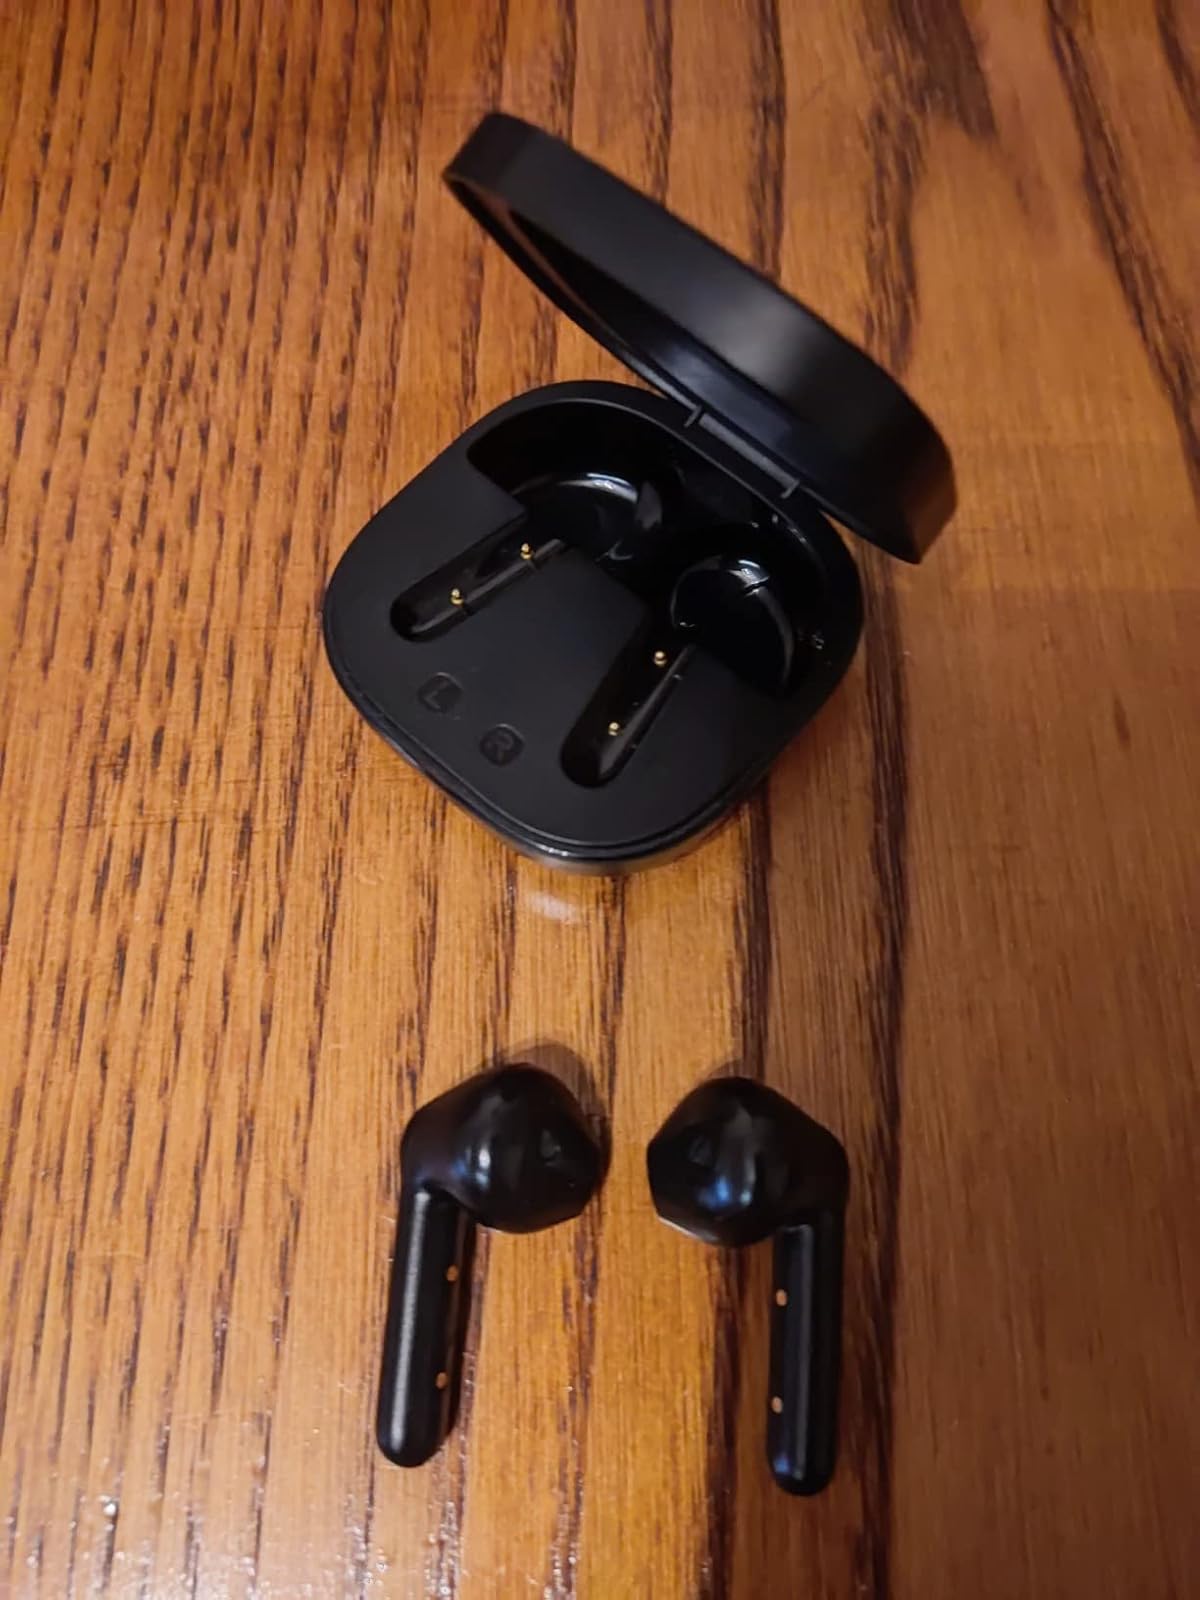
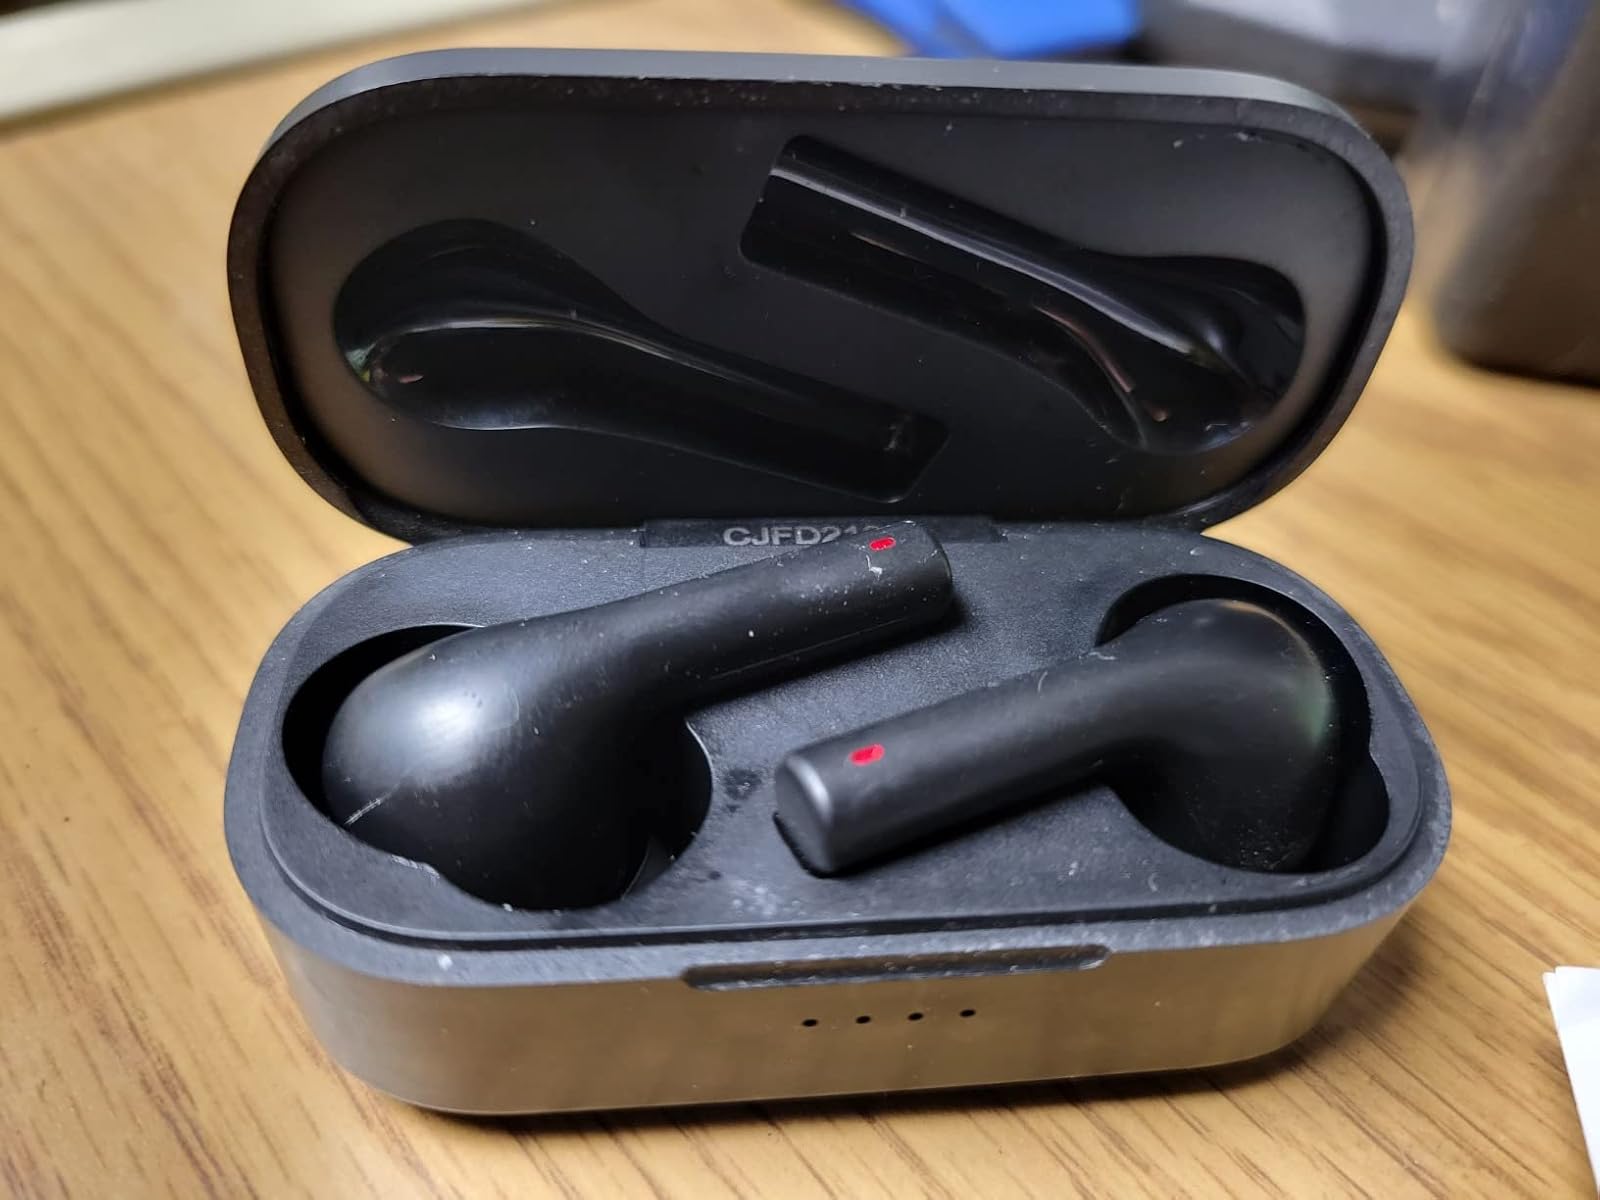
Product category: earbuds
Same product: no